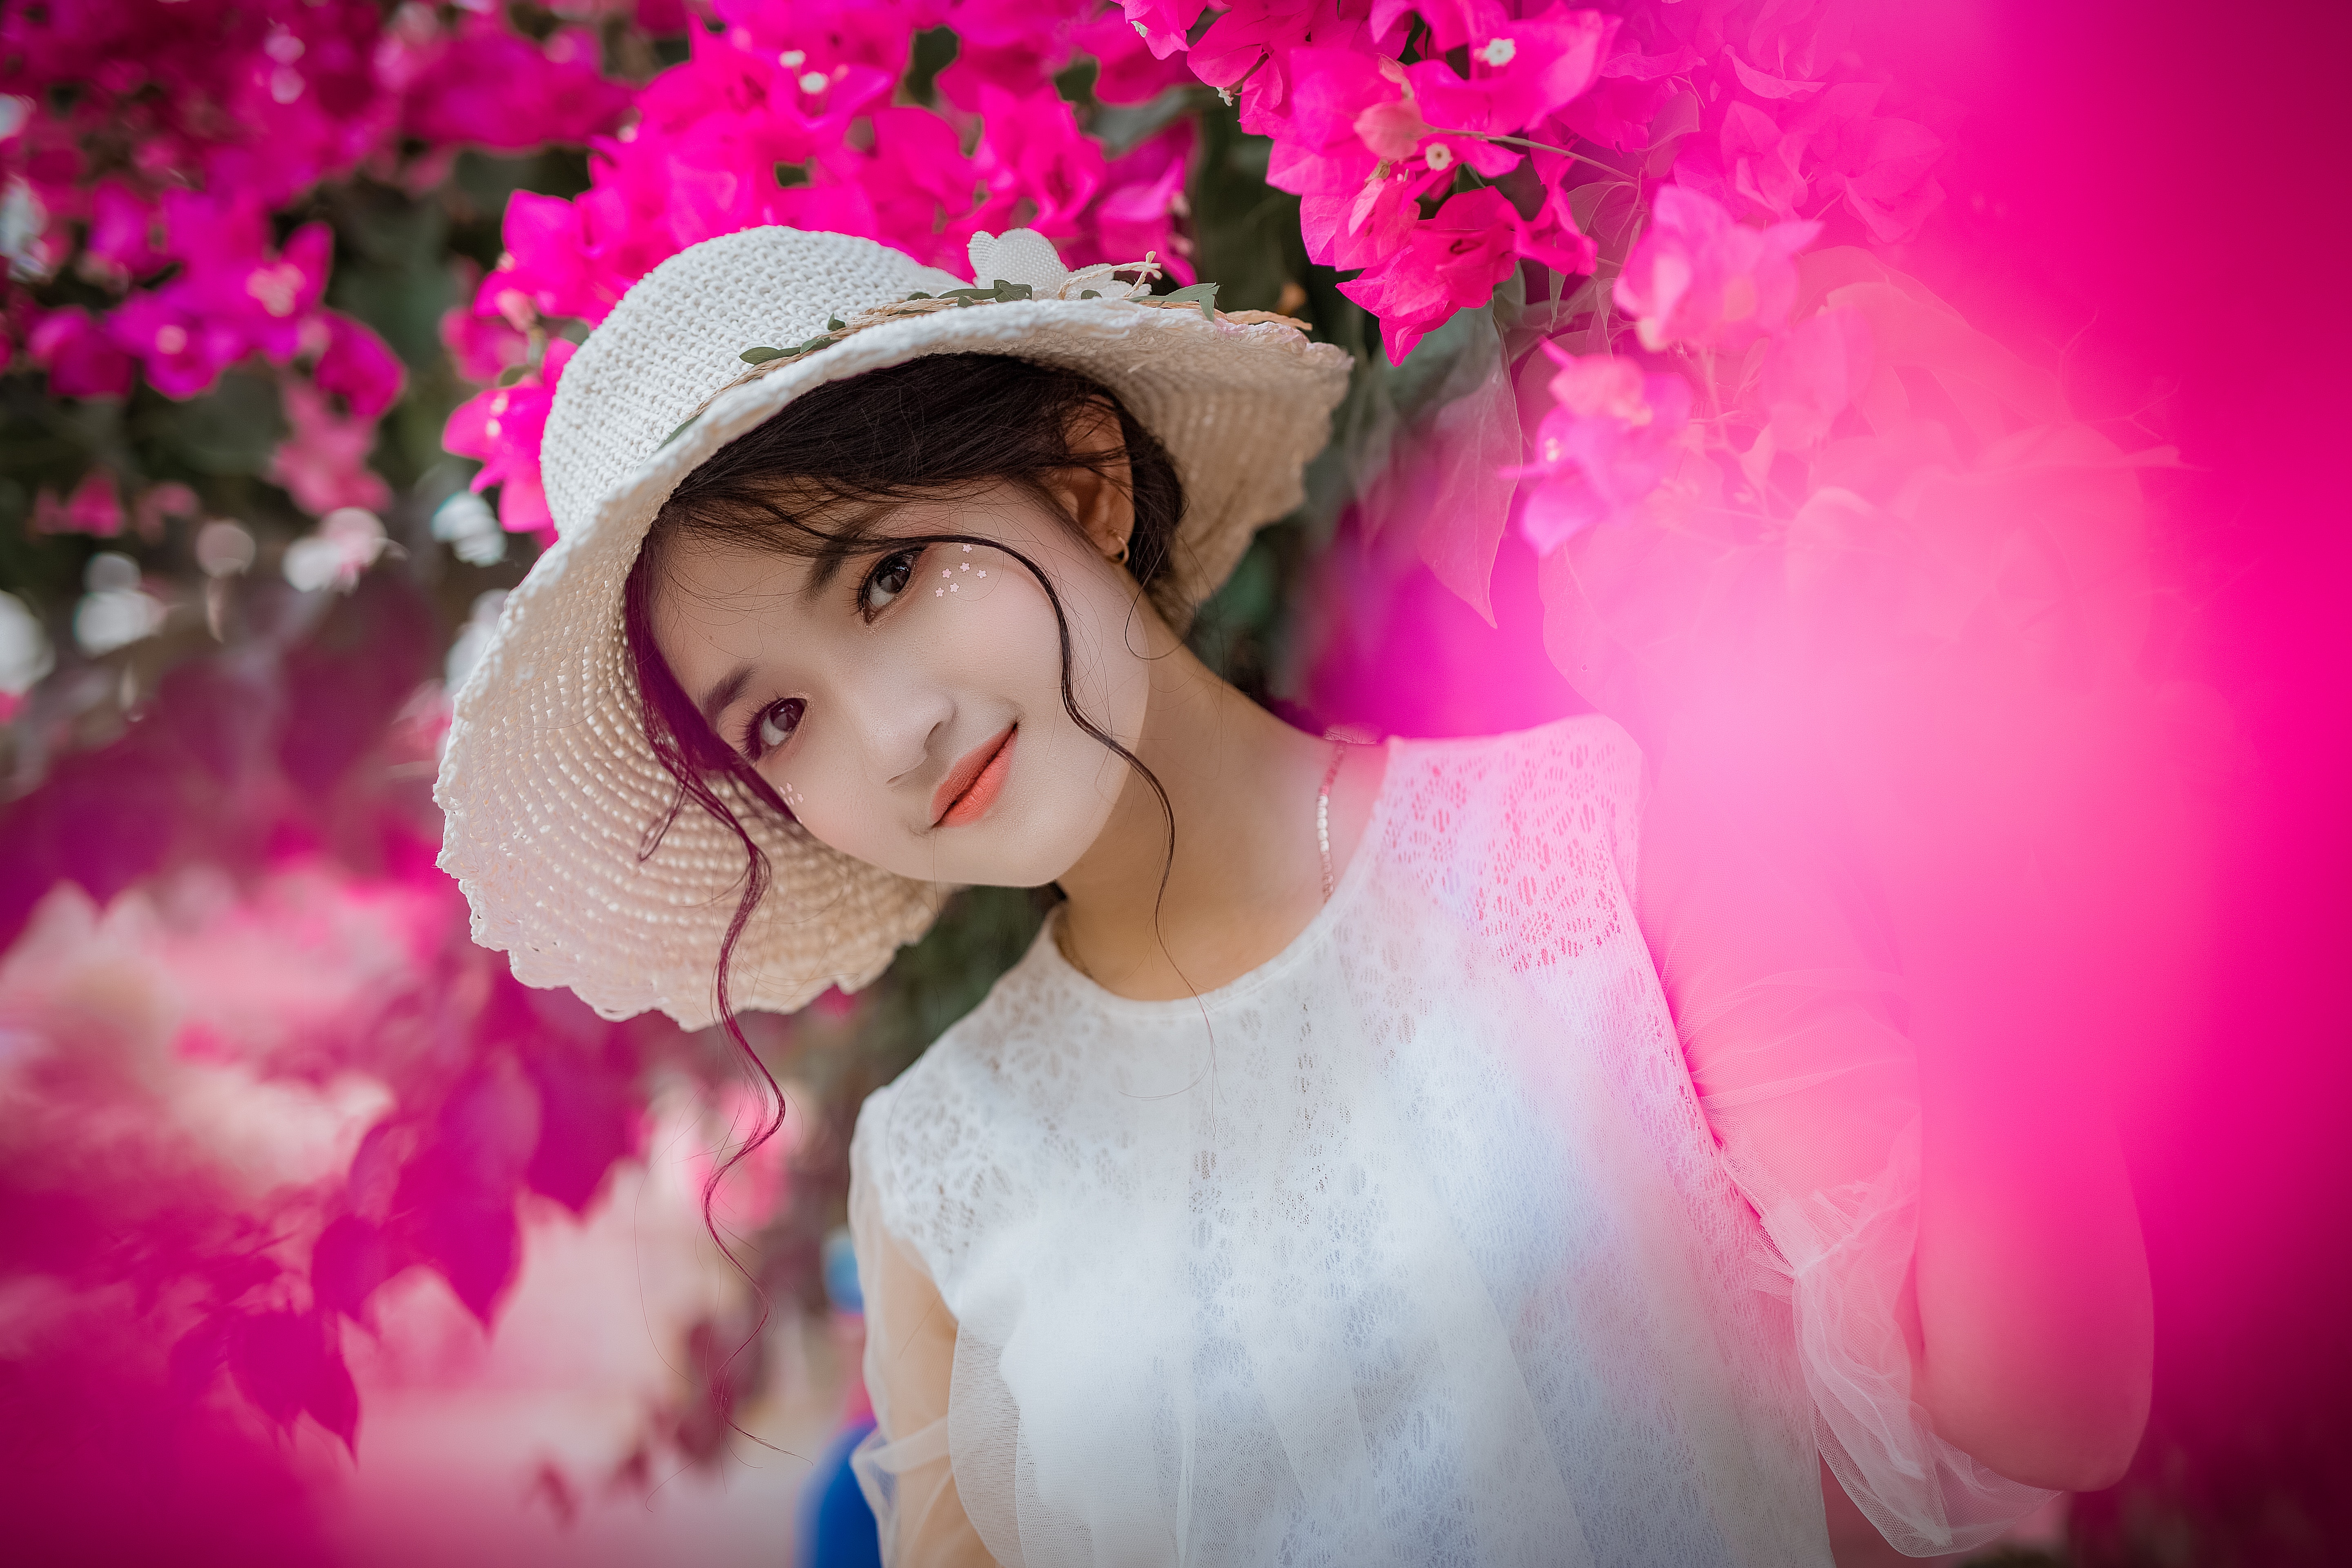
pink, beauty, skin, flower, spring, lip, petal, photography, eye, plant, smile, headgear, magenta, headpiece, happy, photo shoot, blossom, Colorfulness, portrait photography, brown hair, daydream, child, flash photography